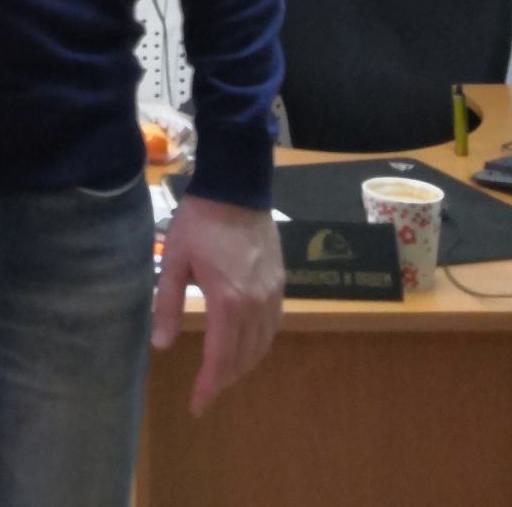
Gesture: no_gesture